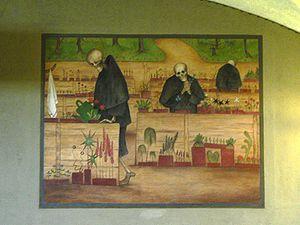
Hugo Gerhard Simberg, né le 24 juin 1873 à Hamina et décédé le 12 juillet 1917 à Ähtäri, est un artiste peintre symboliste, graphiste et sculpteur finlandais d'ascendance suédoise.